Mabel Dwight

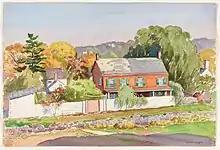
Image No. 12, Mabel Dwight, "Farm House in the Fall", about 1944, watercolor and graphite on watercolor board, 15 1/2 in. x 23 inches

The last years of the 1930s proved to be the high point of Dwight's career. In the early 1940s, her work continued to appear in New York group shows, including the Weyhe Gallery (1941, 1942), a collaborative dealers' show at the American Fine Arts Building (1941), and the National Academy of Design (1942), but after 1942 there were practically none. When a group of her lithographs appeared at the St. Louis Art Museum in 1947, a critic noted that they had been printed in the 1930s. Calling them ""saturated with mood" and "pleasing to the eye", the critic praised her ability to portray "comic aspects with gaiety rather than sarcasm" and said the human figures she showed were "solid and carefully built up psychologically as well as physically."